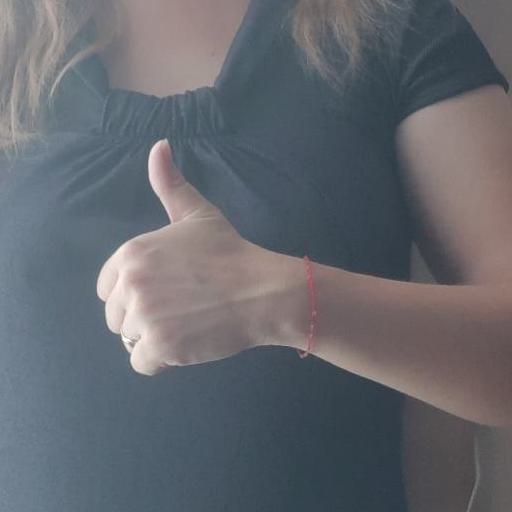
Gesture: like